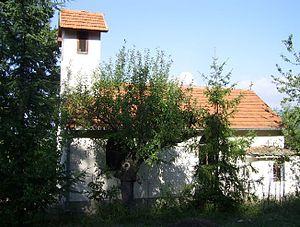
L'église orthodoxe serbe Saint-Georges. Српски / srpski: Црква светог Ђорђа.
L'éparchie de Niš est une éparchie, c'est-à-dire une circonscription de l'Église orthodoxe serbe. Située au sud-est de la Serbie, elle a son siège à Niš. En 2006, elle est administrée par l'évêque Jovan.
Moravac est une localité de Serbie située dans la municipalité d'Aleksinac, district de Nišava. Au recensement de 2011, elle comptait 1 751 habitants.